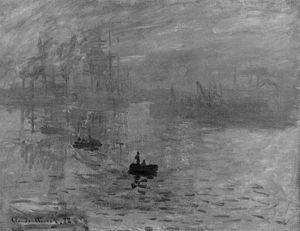
Impression, soleil levant est un tableau de Claude Monet conservé au musée Marmottan à Paris, dont le titre donné pour la première exposition impressionniste d'avril 1874 a donné son nom au courant de l'impressionnisme.